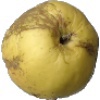
Label: Apple Golden 1